Masterpiece

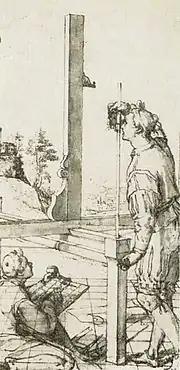
Federico Zuccari, "Two Painter's Apprentices", 1609. They would have to produce a "masterpiece" to become masters at the end of their apprenticeships.

Originally, the term "masterpiece" referred to a piece of work produced by an apprentice or journeyman aspiring to become a master craftsman in the old European guild system. His fitness to qualify for guild membership was judged partly by the masterpiece, and if he was successful, the piece was retained by the guild. Great care was therefore taken to produce a fine piece in whatever the craft was, whether confectionery, painting, goldsmithing, knifemaking, leatherworking, or many other trades.